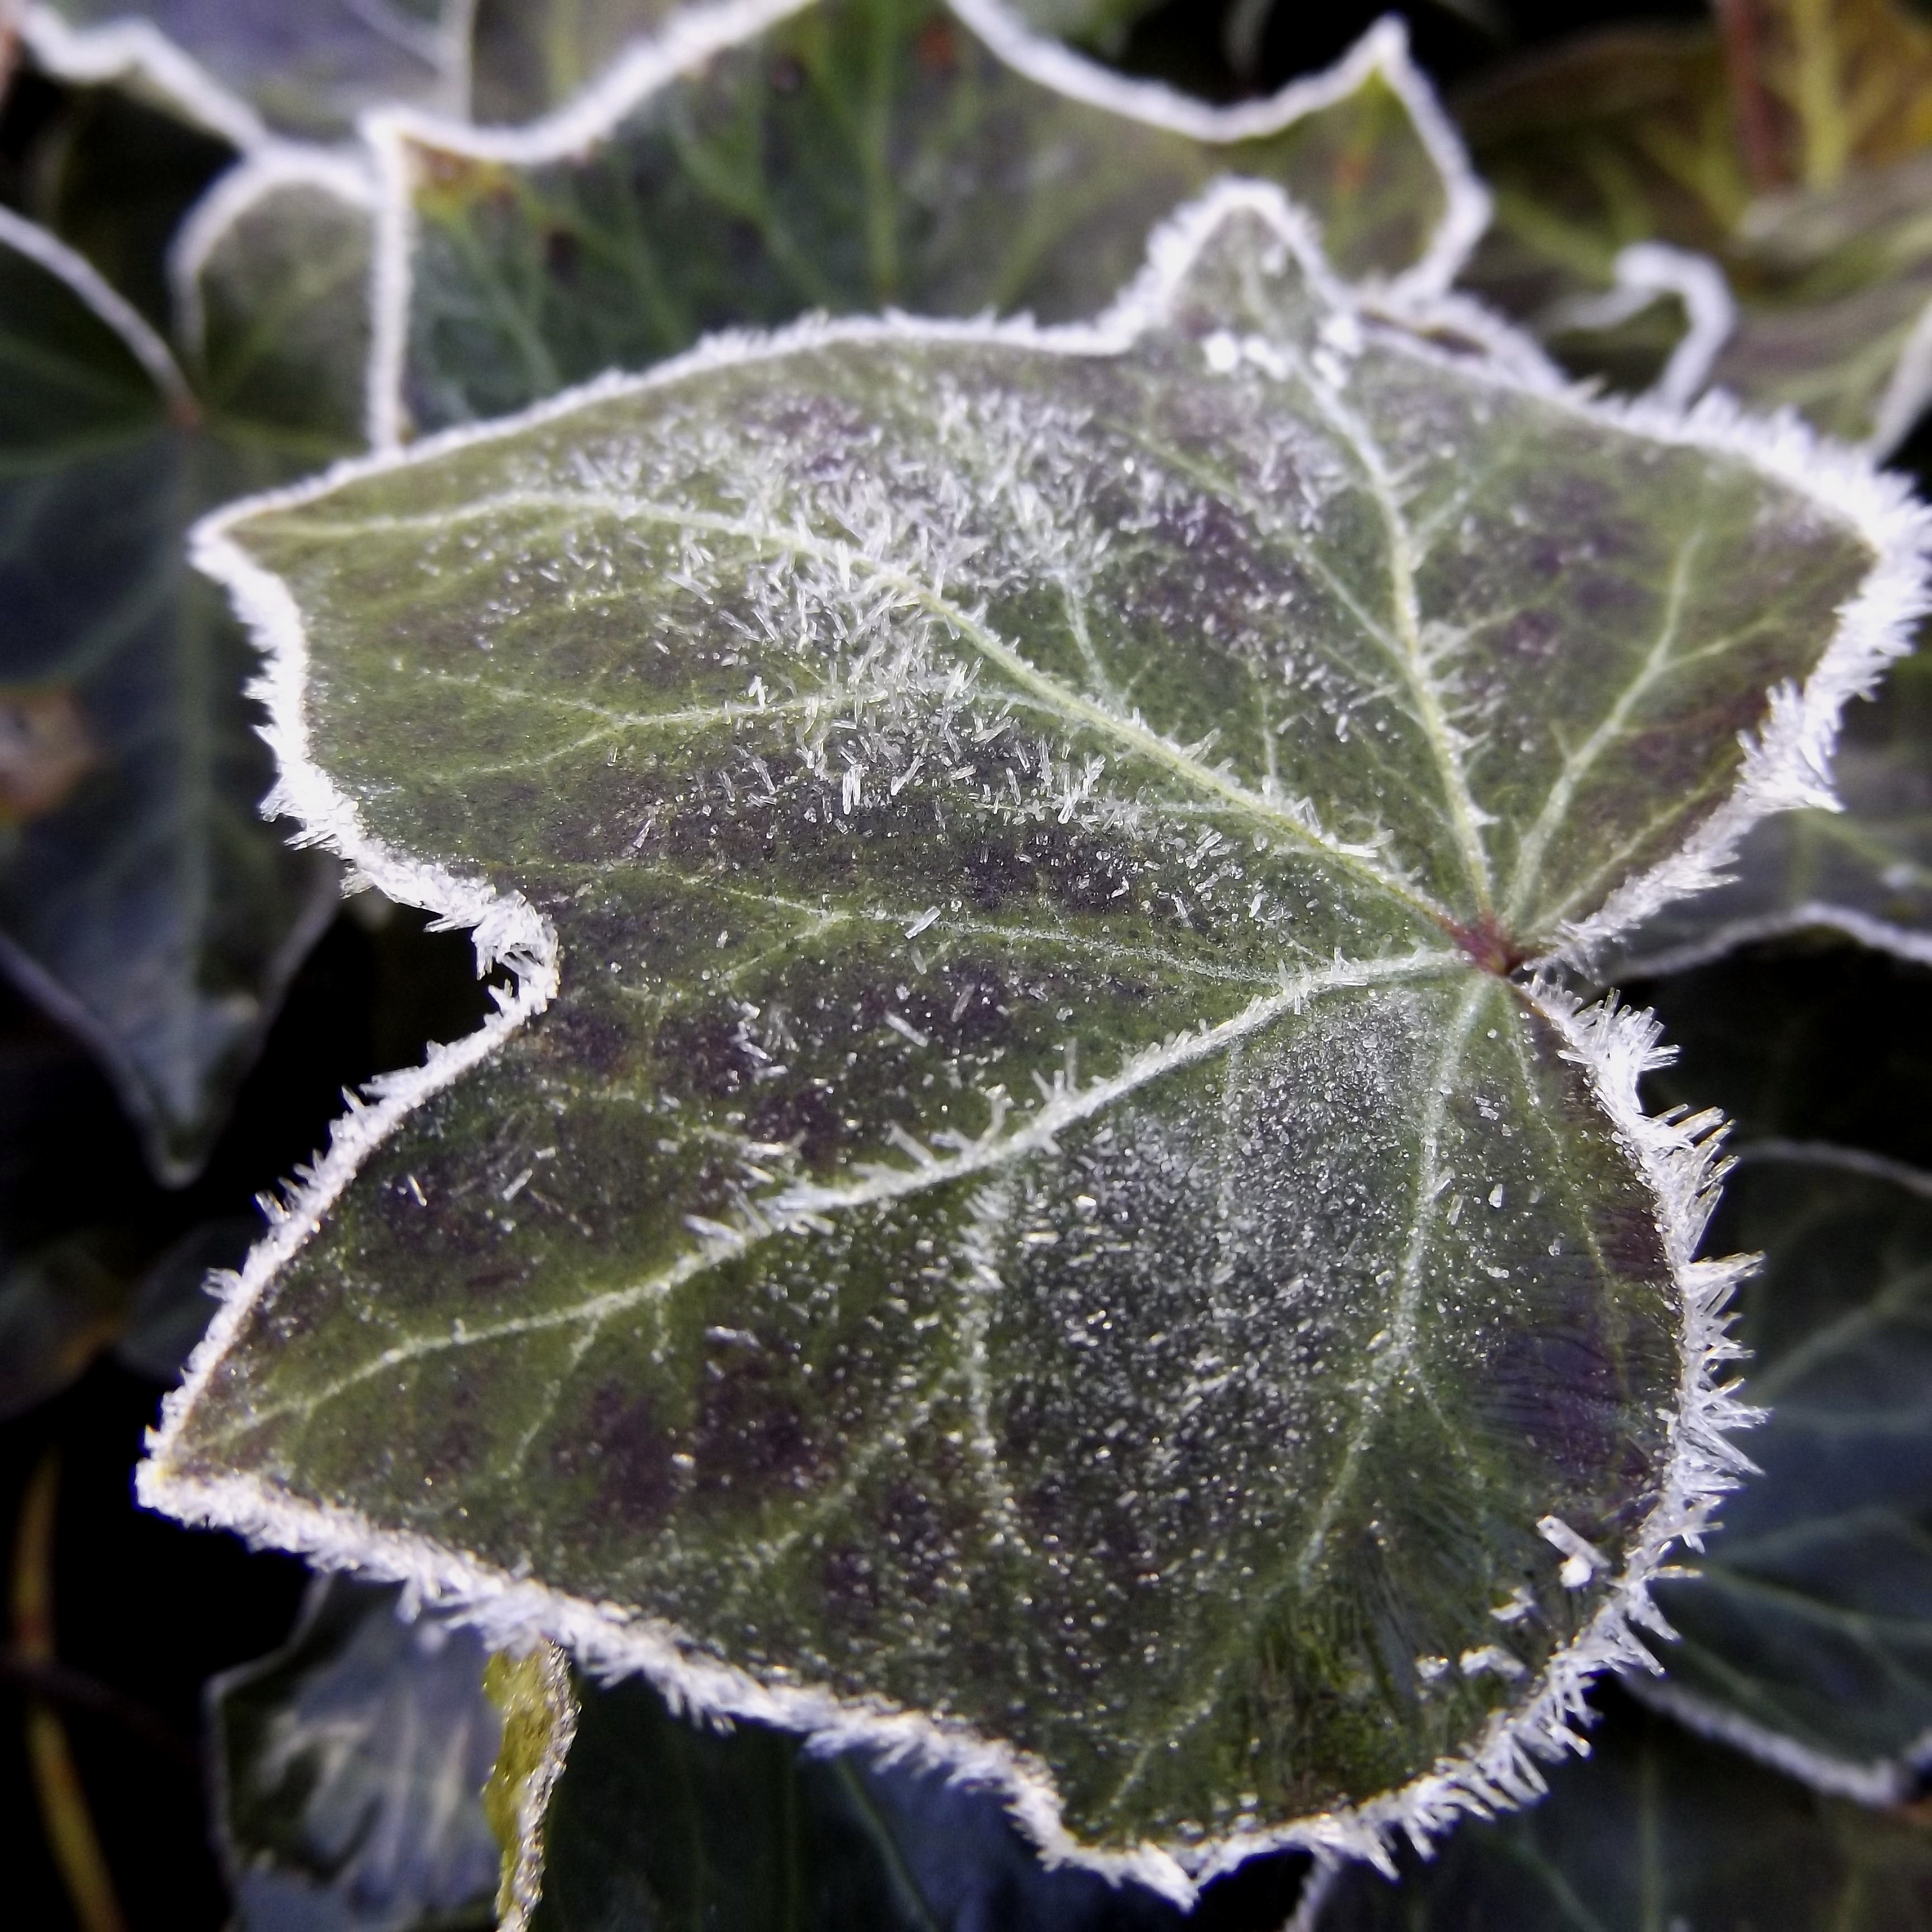
nature, cold, winter, dew, plant, leaf, flower, frost, autumn, botany, frozen, flora, november, hoarfrost, macro photography, flowering plant, annual plant, plant stem, land plant, eistau